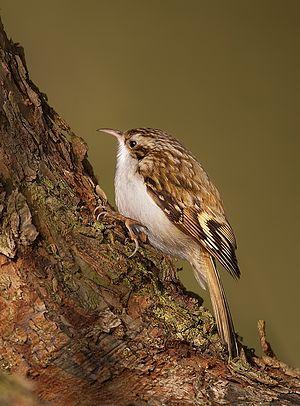
Le Grimpereau des bois, aussi appelé Grimpereau familier, est une espèce de passereaux de la famille des Certhiidae. Il est physiquement semblable à d'autres grimpereaux, avec un bec recourbé, les parties supérieures brunes, comportant des motifs plus clairs, les parties inférieures blanchâtres, et une queue constituée de longues plumes raides, qui l'aident à grimper aux troncs d'arbre. Le meilleur moyen de le distinguer du Grimpereau des jardins, avec lequel il partage une grande partie de sa répartition européenne, reste son chant.